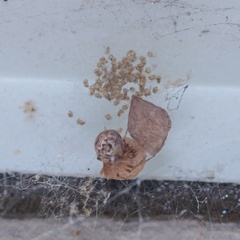
Species: Parasteatoda_tepidariorum